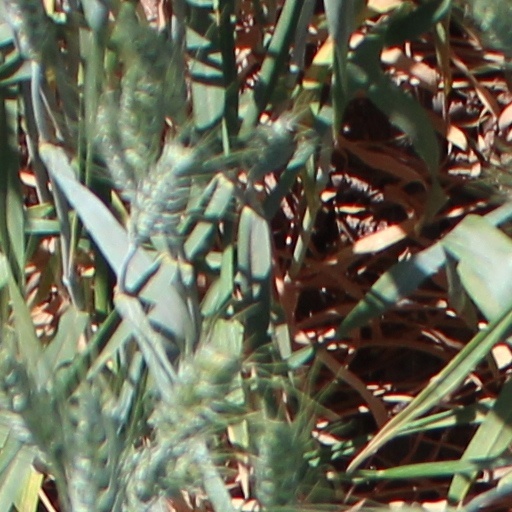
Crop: wheat